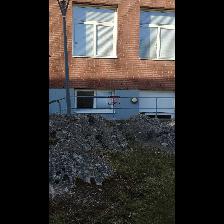
Label: NonHuman